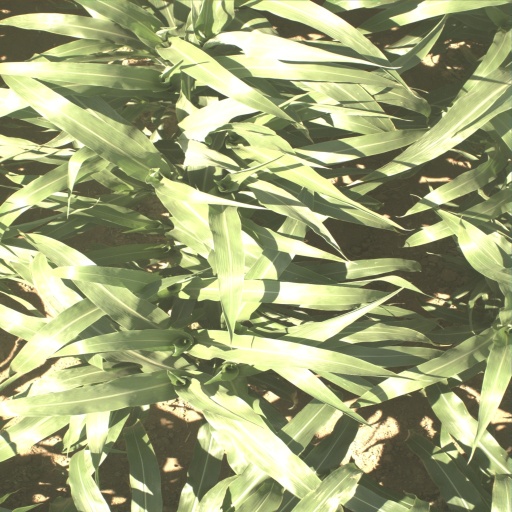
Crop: sorghum